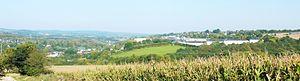
Pont-de-Buis
Pont-de-Buis-lès-Quimerch [pɔ̃dbɥi lɛ kimɛx] est une commune française du département du Finistère, dans la région Bretagne, en France, issue de la fusion en 1965 des trois communes de Pont-de-Buis, Quimerc'h et Logonna-Quimerc'h. La commune fait partie du parc naturel régional d'Armorique.